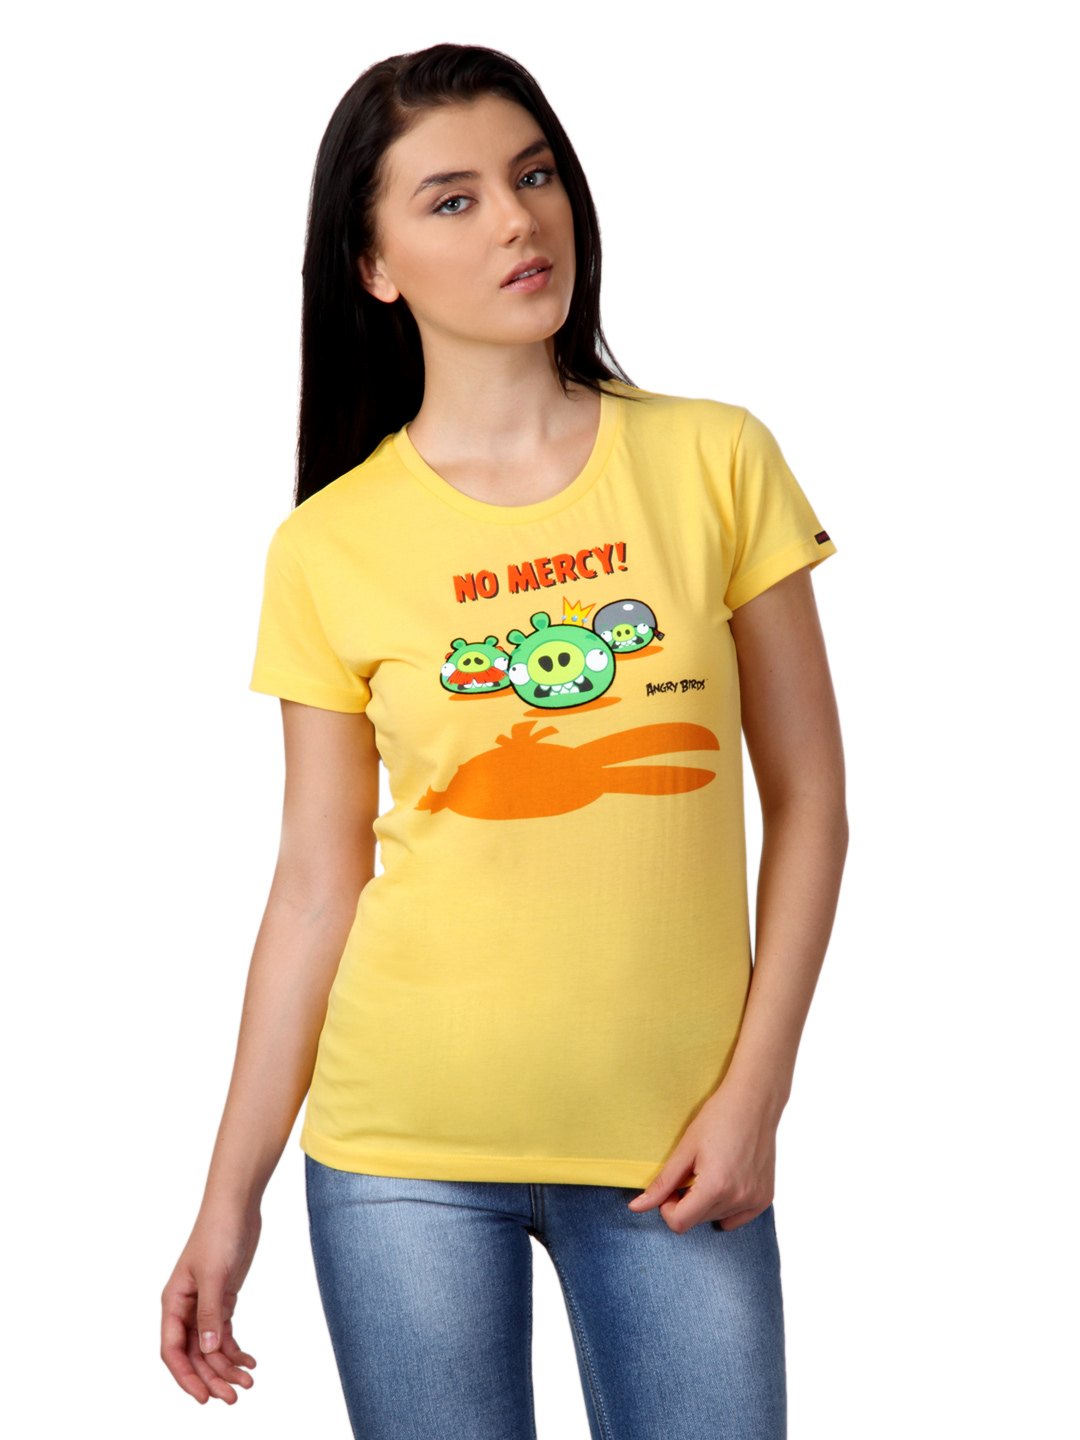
Angry Birds Women Yellow T-shirt
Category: Apparel / Topwear / Tshirts
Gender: Women
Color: Yellow
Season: Summer 2012
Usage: Casual